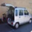
Label: automobile